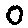
Label: 0